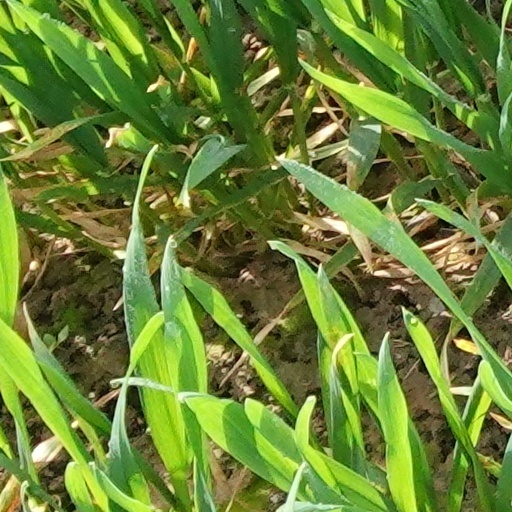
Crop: wheat